Chatbot

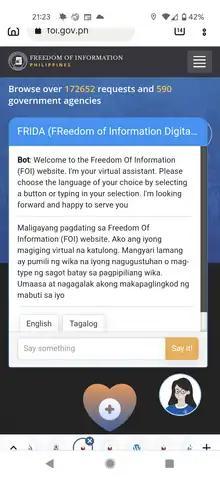
A virtual assistant chatbot

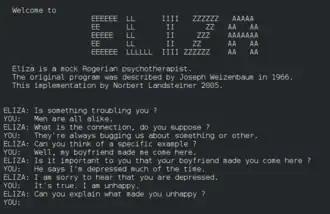
The 1966 ELIZA chatbot

A chatbot (originally chatterbot) is a software application or web interface designed to have textual or spoken conversations. Modern chatbots are typically online and use generative artificial intelligence systems that are capable of maintaining a conversation with a user in natural language and simulating the way a human would behave as a conversational partner. Such chatbots often use deep learning and natural language processing, but simpler chatbots have existed for decades.